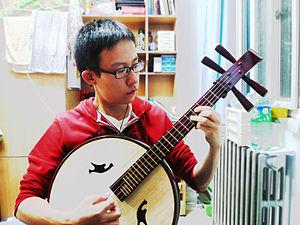
"Le zhongruan est un instrument de musique à cordes pincées traditionnel chinois de la famille du luth. Sa caisse de résonance est ronde et généralement de couleur claire, avec deux ouïes ; c'est probablement la raison pour laquelle il est aussi appelé ""Moon Guitar"" [guitare de lune] en anglais, plutôt qu'à cause de sa sonorité veloutée.